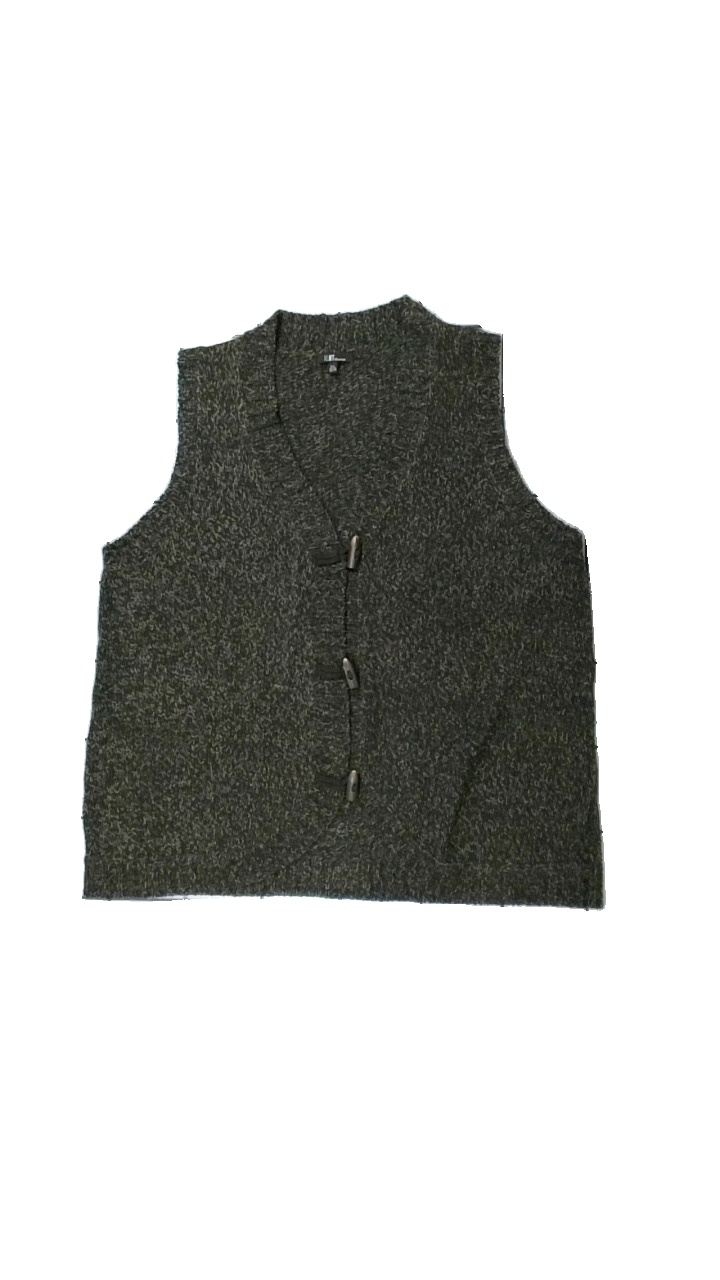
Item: Vest (Ladies)
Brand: Kappahl
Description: melerad stickad väst, urtvättad
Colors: Brown, White
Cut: Regular
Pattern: Other
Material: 100% acrylic
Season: All
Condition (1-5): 2
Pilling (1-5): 2
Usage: Export
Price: <50